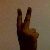
The image shows a hand gesture representing the number 2 in Indian Sign Language.